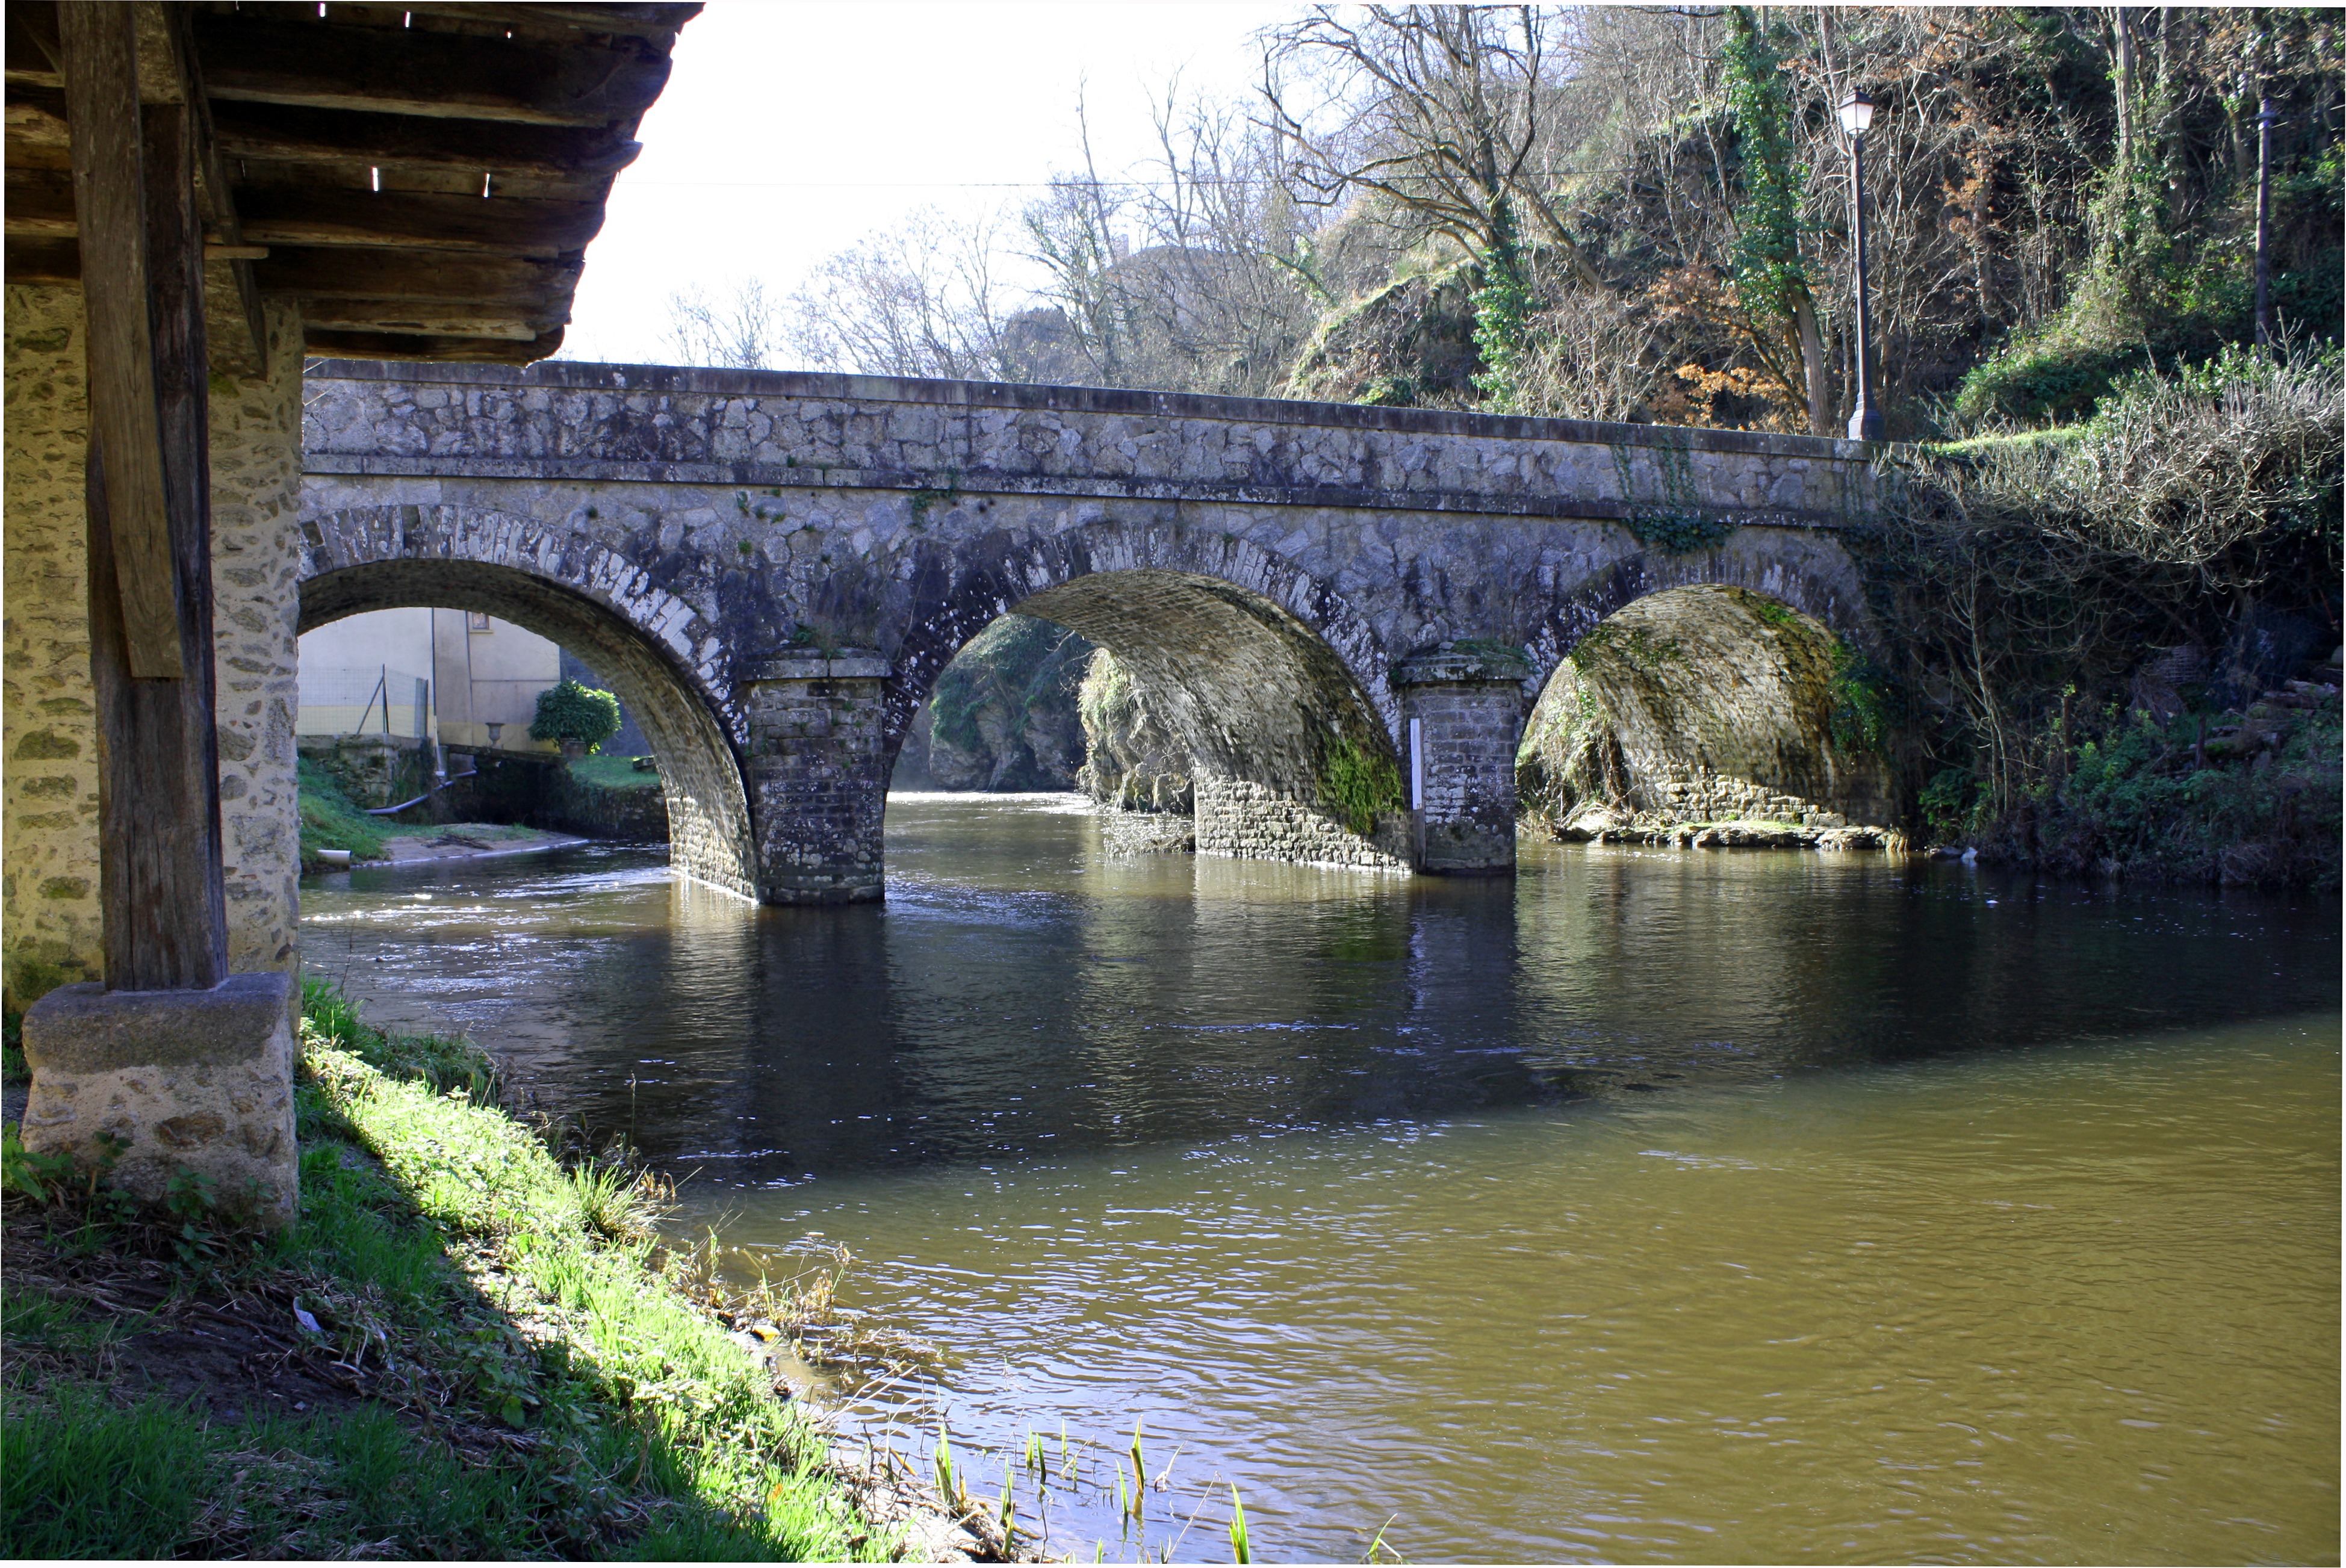
water, bridge, river, canal, reservoir, waterway, riverside, stone bridge, arch bridge, river bridge, nonbuilding structure, bridge arches, ancient bridge